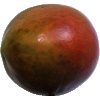
Label: Mango Red 1